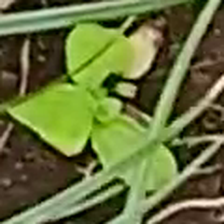
Weed species: Kena_(Commplina_benghalensio)